May Myint Mo

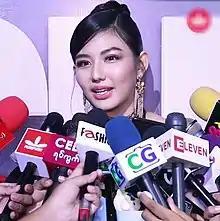

May Myint Mo (born May Myint Mo Aung 11 May 1995) is a Burmese actress nurtured by MRTV-4. She gained widespread popularity after starring in the MRTV-4 series "Pan Nu Thway" (2013) and "A Yake" (2018). She has received Myanmar Academy Awards, for Best Supporting Actress in 2012 for her performance in "Mone Khwint".